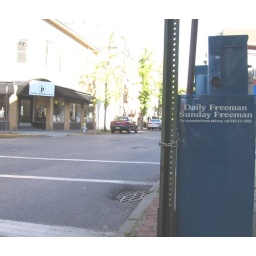
Newspaper box for the Daily Freeman, the paper I worked for, in Uptown Kingston